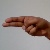
The image shows a hand gesture representing the letter 'H' in Indian Sign Language.